Tarakeswar

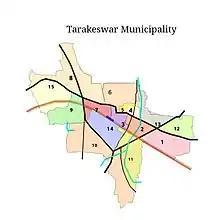
Map of tarakeswar municipality

At present the area of the town is . The Tarakeswar Municipality area is divided into 15 wards for administrative purposes. Tarakeswar town is situated in the center of Tarakeswar Block. Four Gram Panchayats surround this Municipality. North portion of this town is Bhanjipur Gram Panchayat, south portion is Ramnagar Gram Panchayat, east portion is Baligori (1) Gram Panchayat and west portion is Santoshpur Gram Panchayat.